Josep Berga i Boix

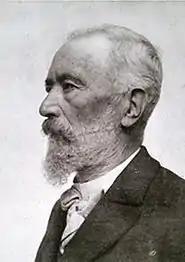
Josep Berga I Boix (1900s)

Josep Berga i Boix (25 October 1837, La Pinya, Garrotxa - 8 October 1914, Olot) was a Spanish landscape painter; influenced by the Barbizon school and one of the founders of the Olot school. In his later years he was known as Avi Berga (Grandpa Berga).